ACA Memorial Park

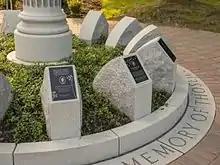
A close up of the plaques dedicated to the lives of the people who were killed on April 3, 2009

The design of the park was directly based on suggestions from the committee formed of family members. These elements included a vertical 'broken' column, to symbolize a life cut short, bird sculptures placed on posts in an arrangement suggestive of a flock being disturbed and flying away, memorial plaques with text and graphics designed by each family, and a surrounding garden of roses and evergreens, utilizing a tree that existed at the final site.